Mohammad Abu Zrayq

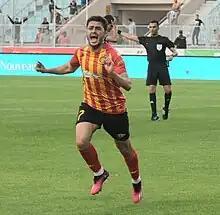
Abu Zrayq in 2023

Mohammad Faisal Yousef Abu Zrayq (born 30 December 1997), popularly known as Sharara, is a Jordanian professional footballer who plays as a winger for Jordanian Pro League club Al-Ramtha and the Jordan national team.